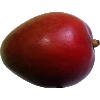
Label: Mango Red 1